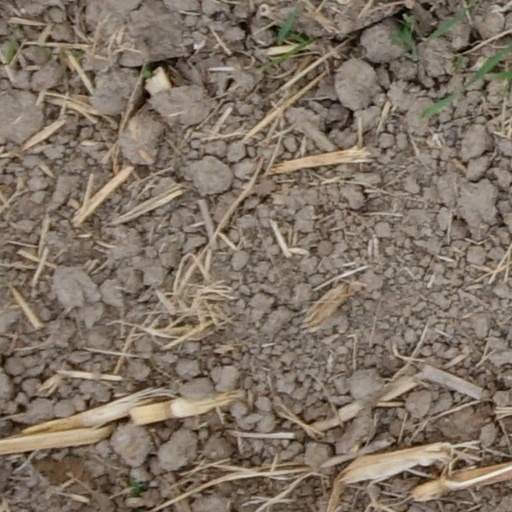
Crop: wheat